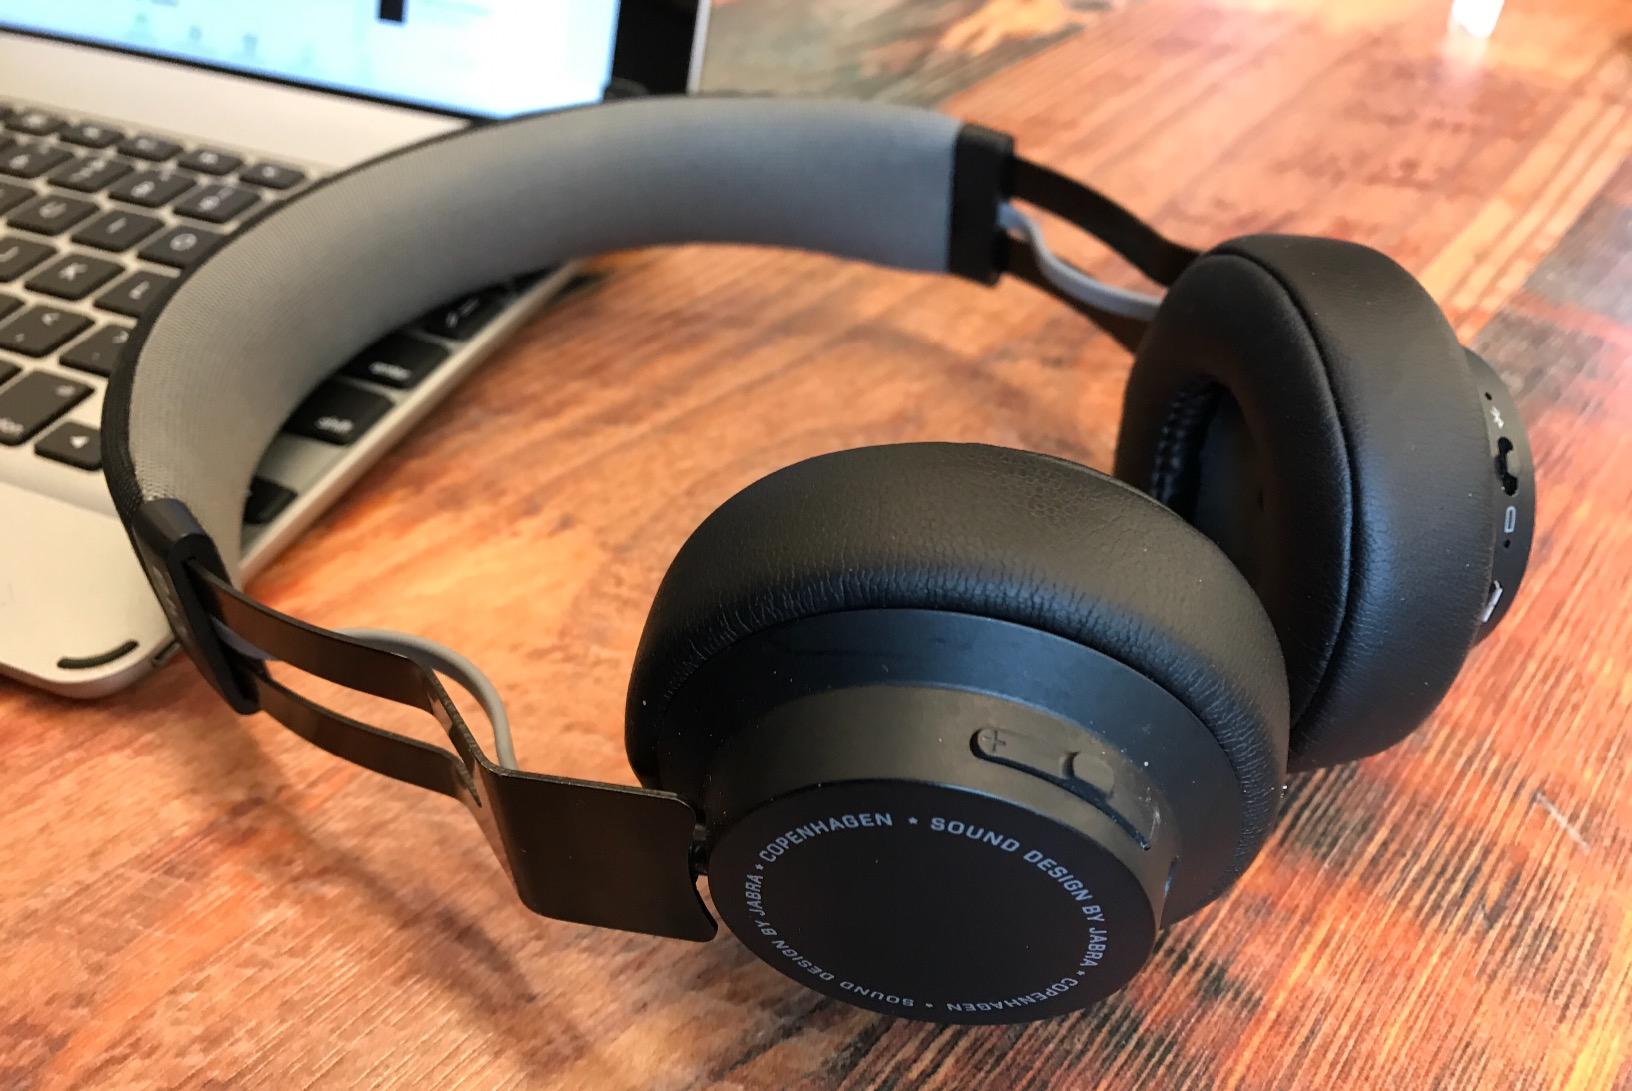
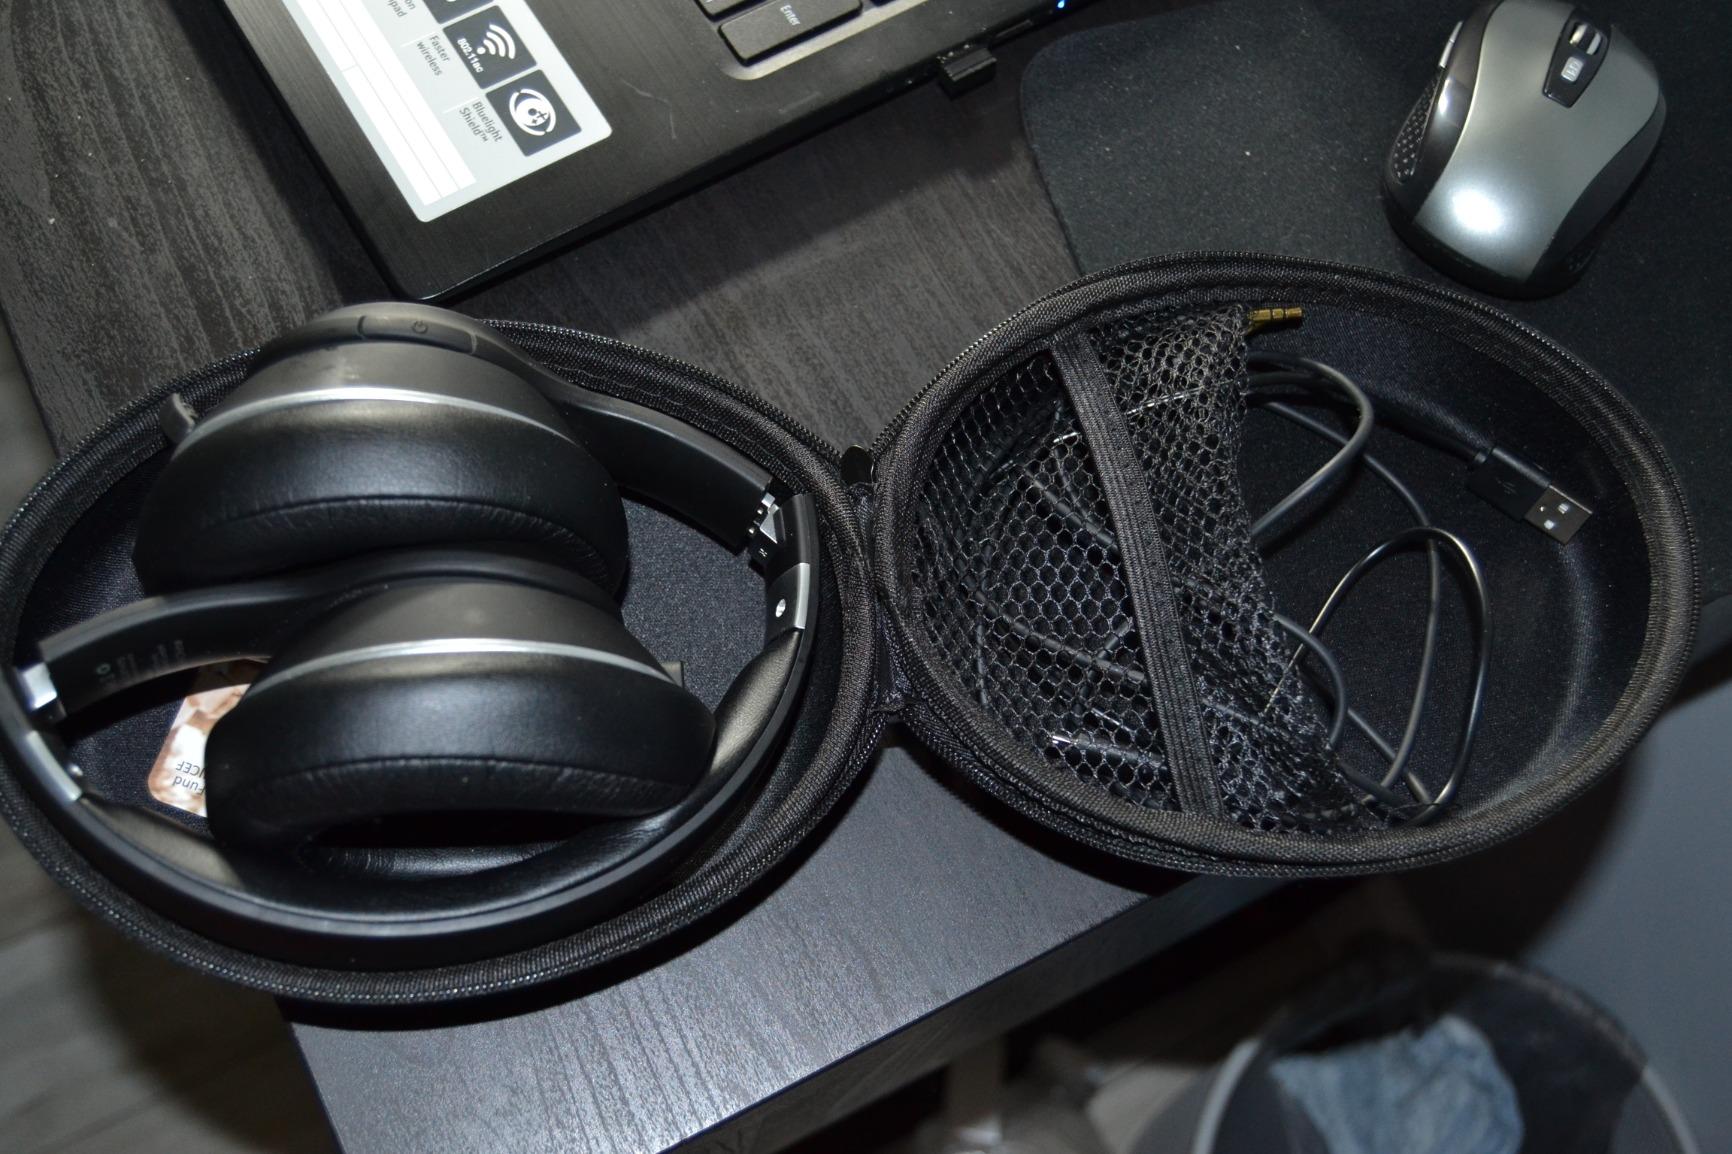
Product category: headphones
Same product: no